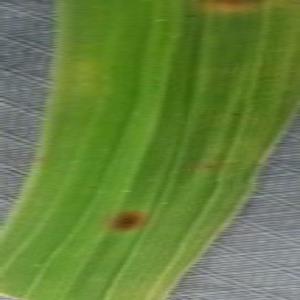
Disease: Brownspot